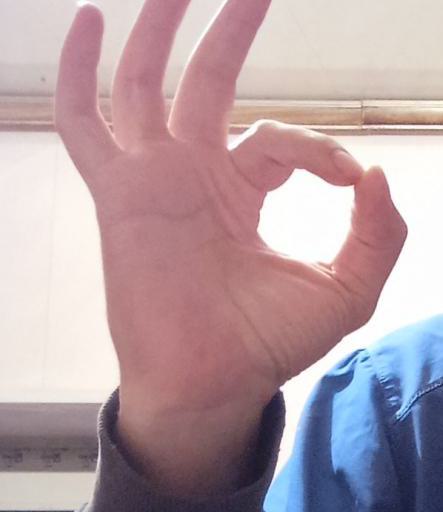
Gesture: ok